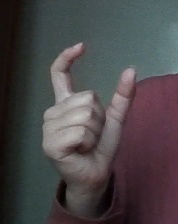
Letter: nun